5th Georgia Volunteer Infantry

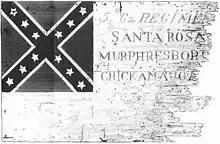
"The Bloody Banner": the Second National Flag bearing the Battle Honors of Santa Rosa, Murfreesboro, and Chickamauga. Rendition at the Augusta Museum of History, Augusta, Georgia.

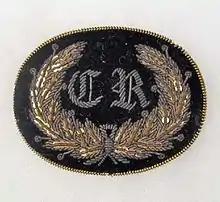
Front side of the 5th Georgia Company A insignia

It was described that the 5th Georgia companies and other regulars in the regiment had many different uniforms entering the war. The Clinch Rifles Uniform is the more widely known kind of uniform in the regiment, as one of the only to wear green into battle in the entire civil war. Later in the war, the uniforms issued by the regiment were switched to the regular grey uniform as stricter regulation came into the army.